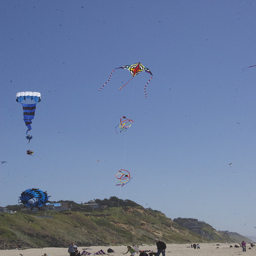
A group of people on a beach flying kites.
many parachute and kites flying high in the air
Colorful kites being flown in the sky above a beach.
Two kites in the air with swirly tails against a blue sky, over a green hill, and beach with people.
Several people are flying kites near a hill side.